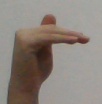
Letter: khaa